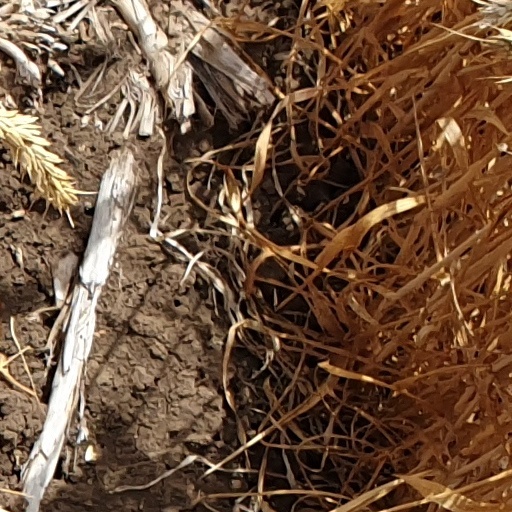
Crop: wheat